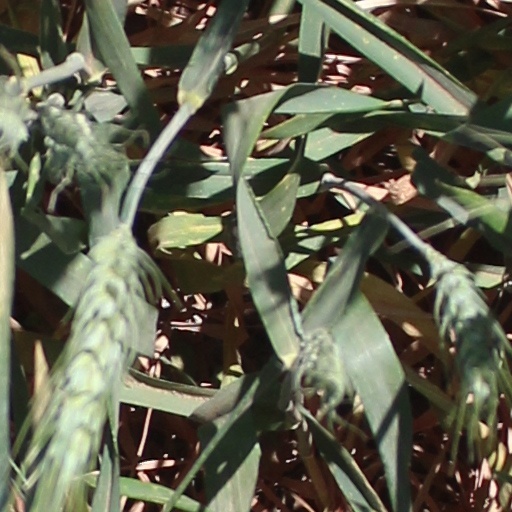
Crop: wheat